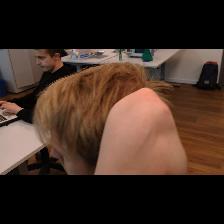
Label: Human